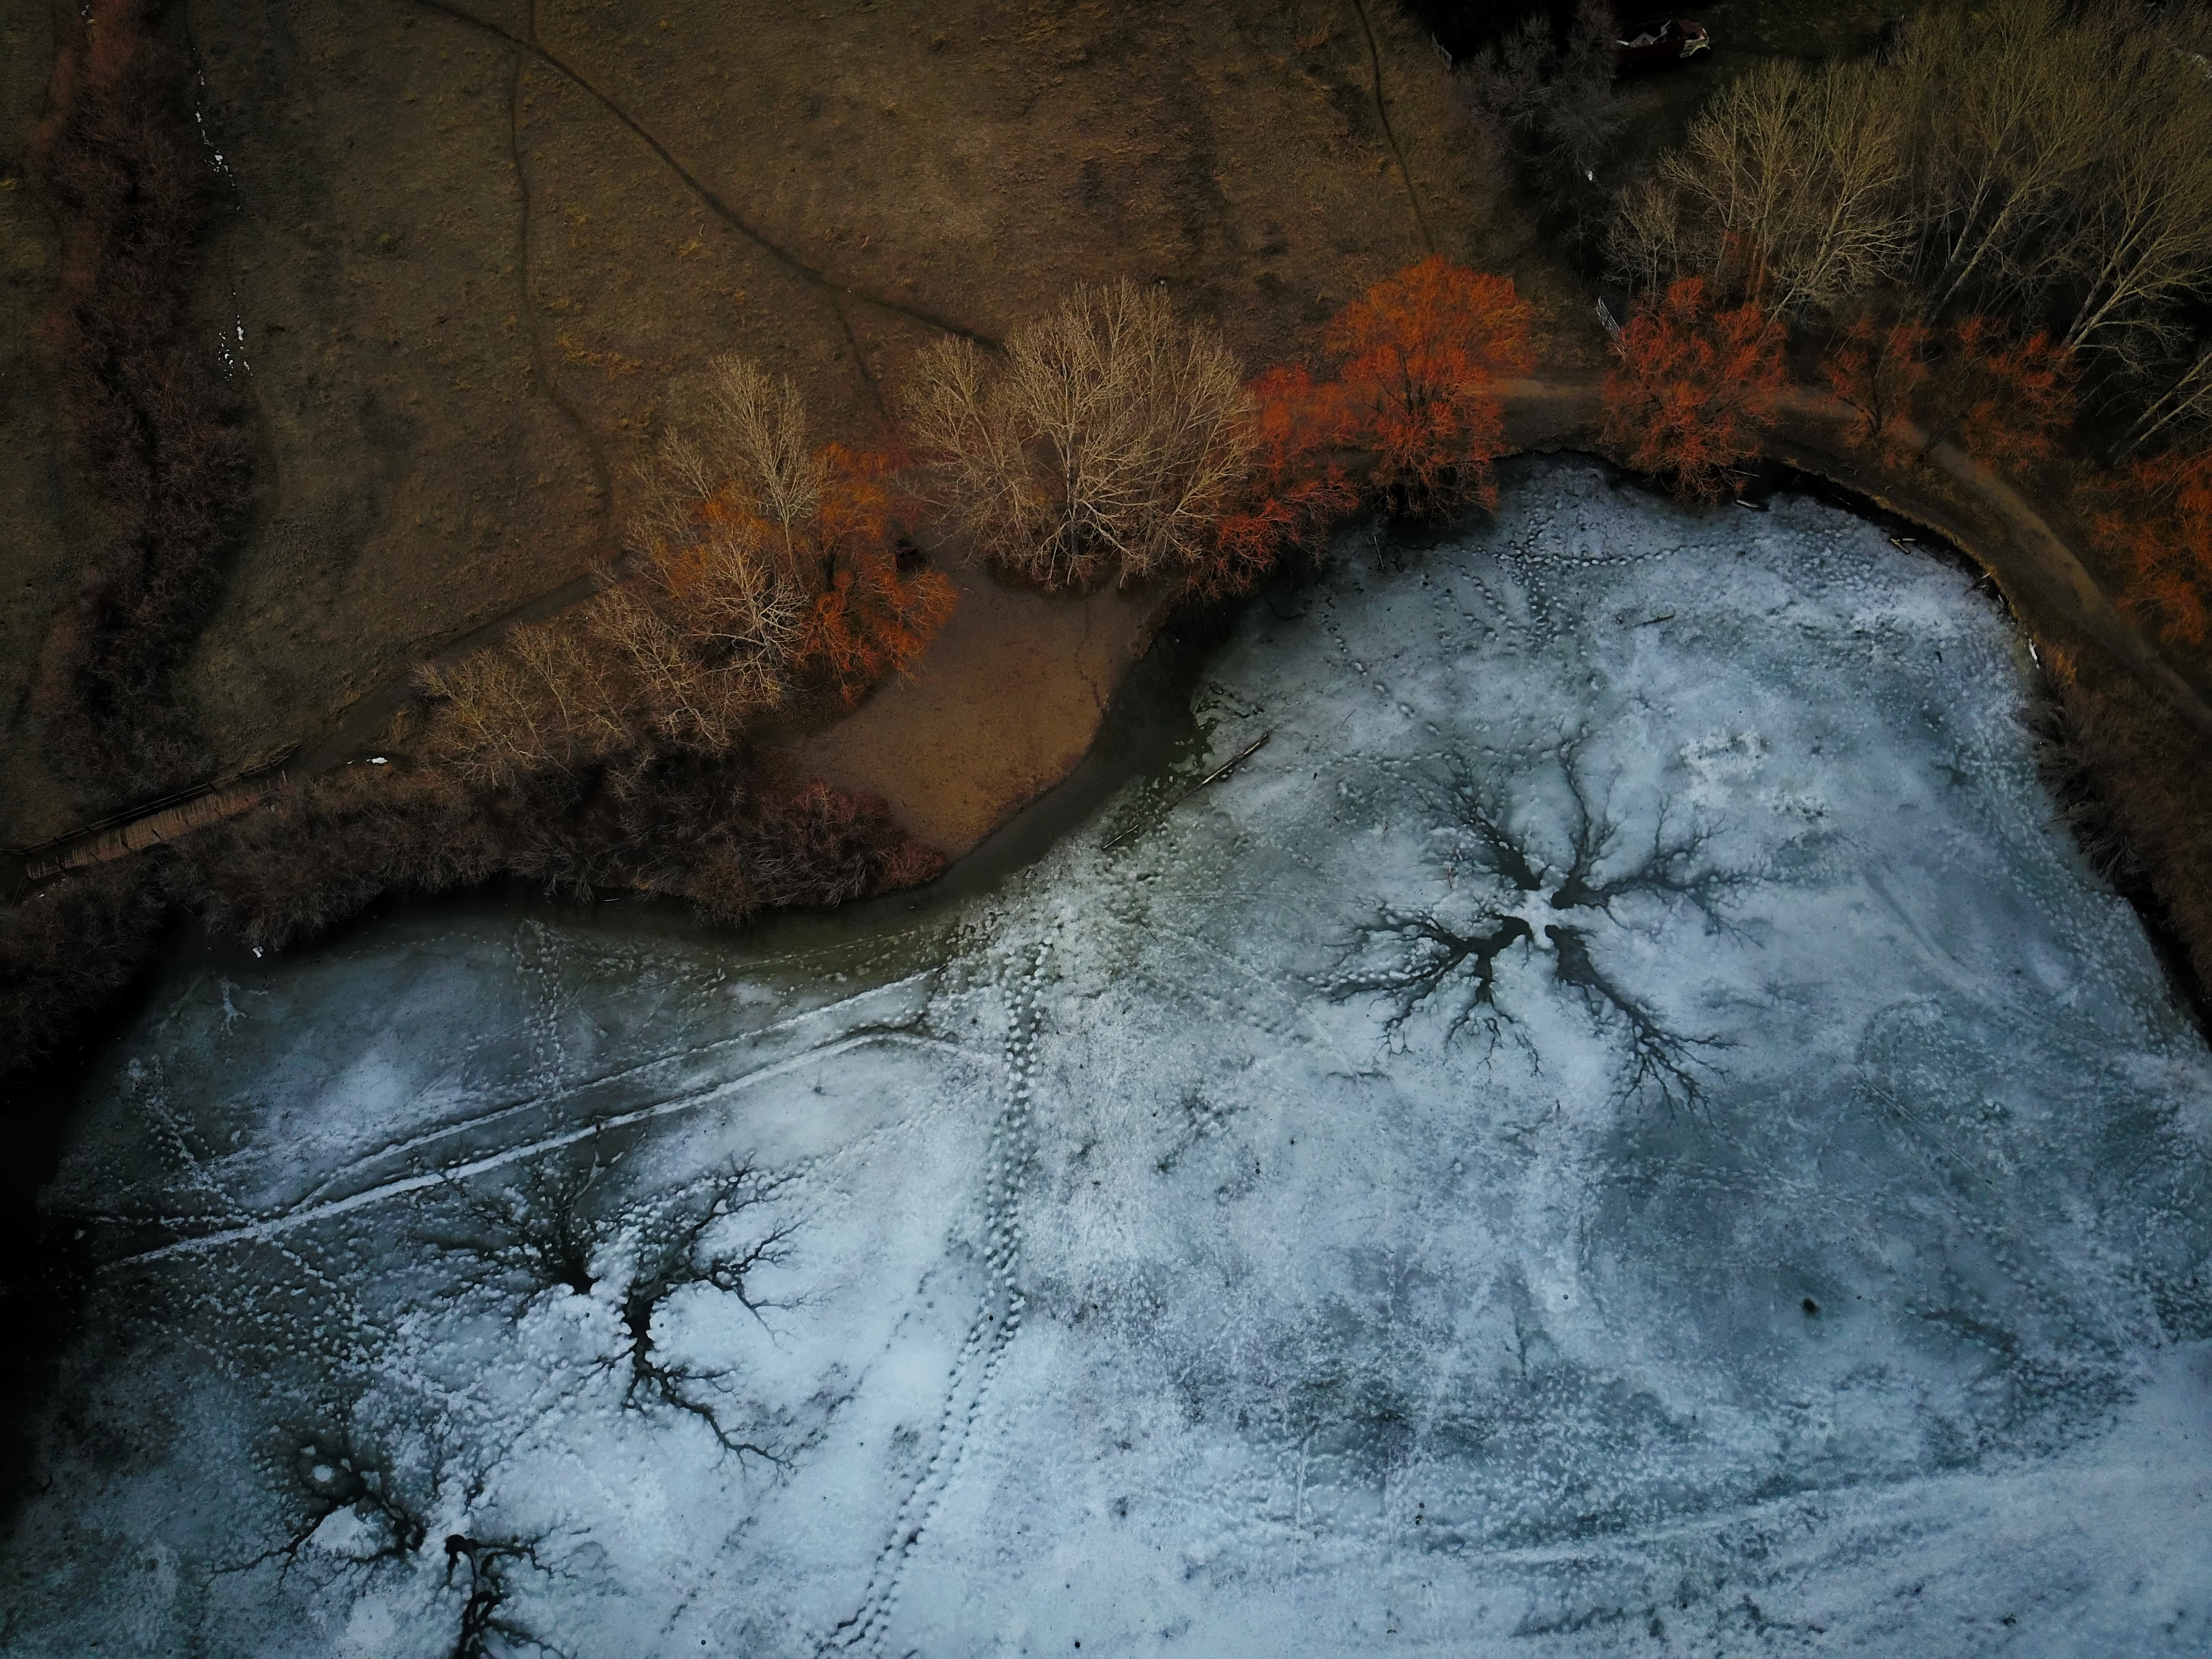
tree, rock, texture, lake, formation, ice, cave, reflection, frozen, geology, landform, geographical feature, geological phenomenon